Berlin Greifswalder Straße station

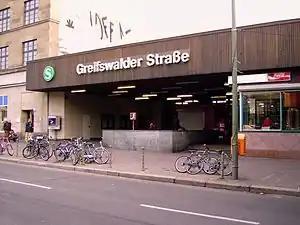

S-Bhf. Greifswalder Straße is a railway station in the Prenzlauer Berg district of Berlin. It is served by the S-Bahn lines , , and .